Quetico Provincial Park

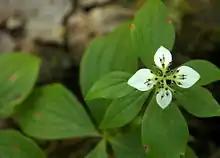
Bunchberry plant

White pine is a common tree in the area, these trees are home to bald eagles and other large birds. Another tree that can be found is the red pine. Red pines are different from white pines in that the red pine has long clusters of two needles with red bark. The white pine has clusters of five soft thin needles. Other trees include cedar, birch, trembling aspen, red osier dogwood and many others. Because of all the wet marsh areas, there are many wetlands in Quetico. Labrador Tea is a shrub that can be found in some of these wetlands. Labrador Tea has a leathery texture with a soft green color. This plant was commonly used by Native Americans and Voyageurs for tobacco and tea. Bunchberry plants have four or six leaves. The plant has white flowers in the spring and red berries in the summer. Although there are many plants in the park with berries, it is important to learn which berries are edible before eating them.